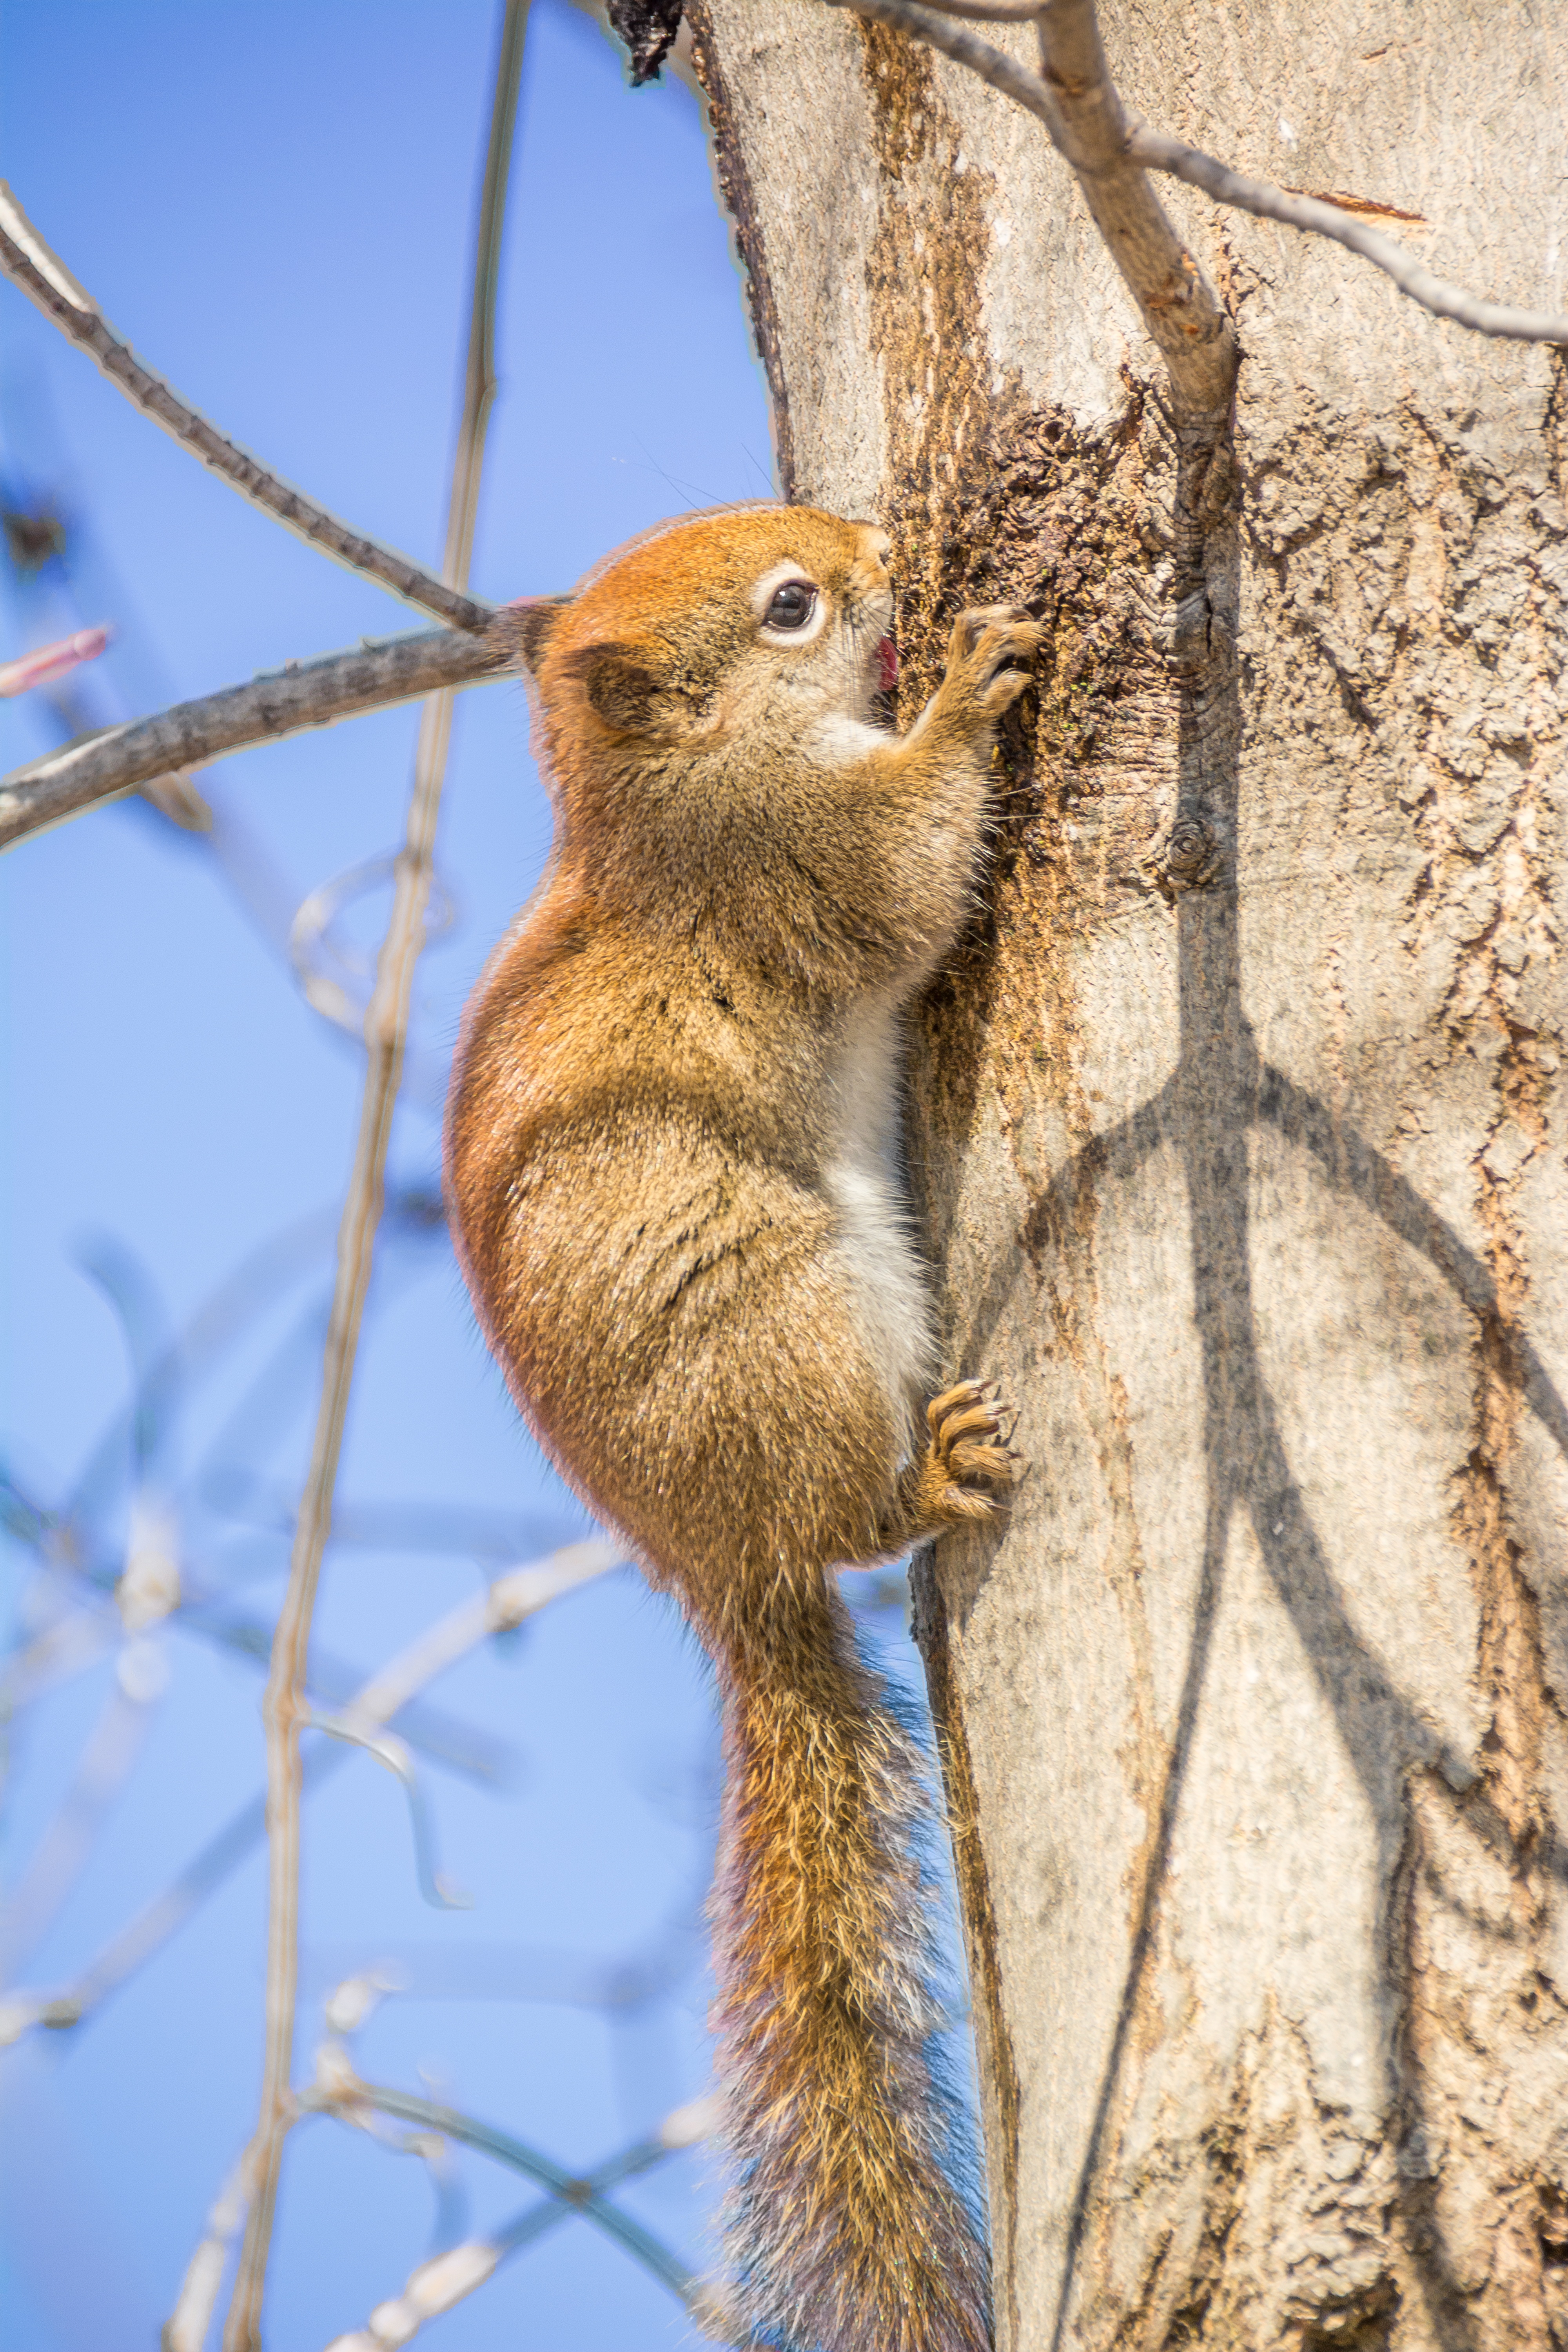
nature, branch, cute, wildlife, wild, small, mammal, squirrel, rodent, fauna, whiskers, furry, vertebrate, chipmunk, meerkat, red squirrel, fox squirrel